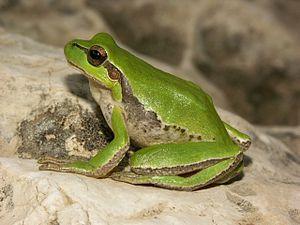
Hyla savignyi est une espèce d'amphibiens de la famille des Hylidae.